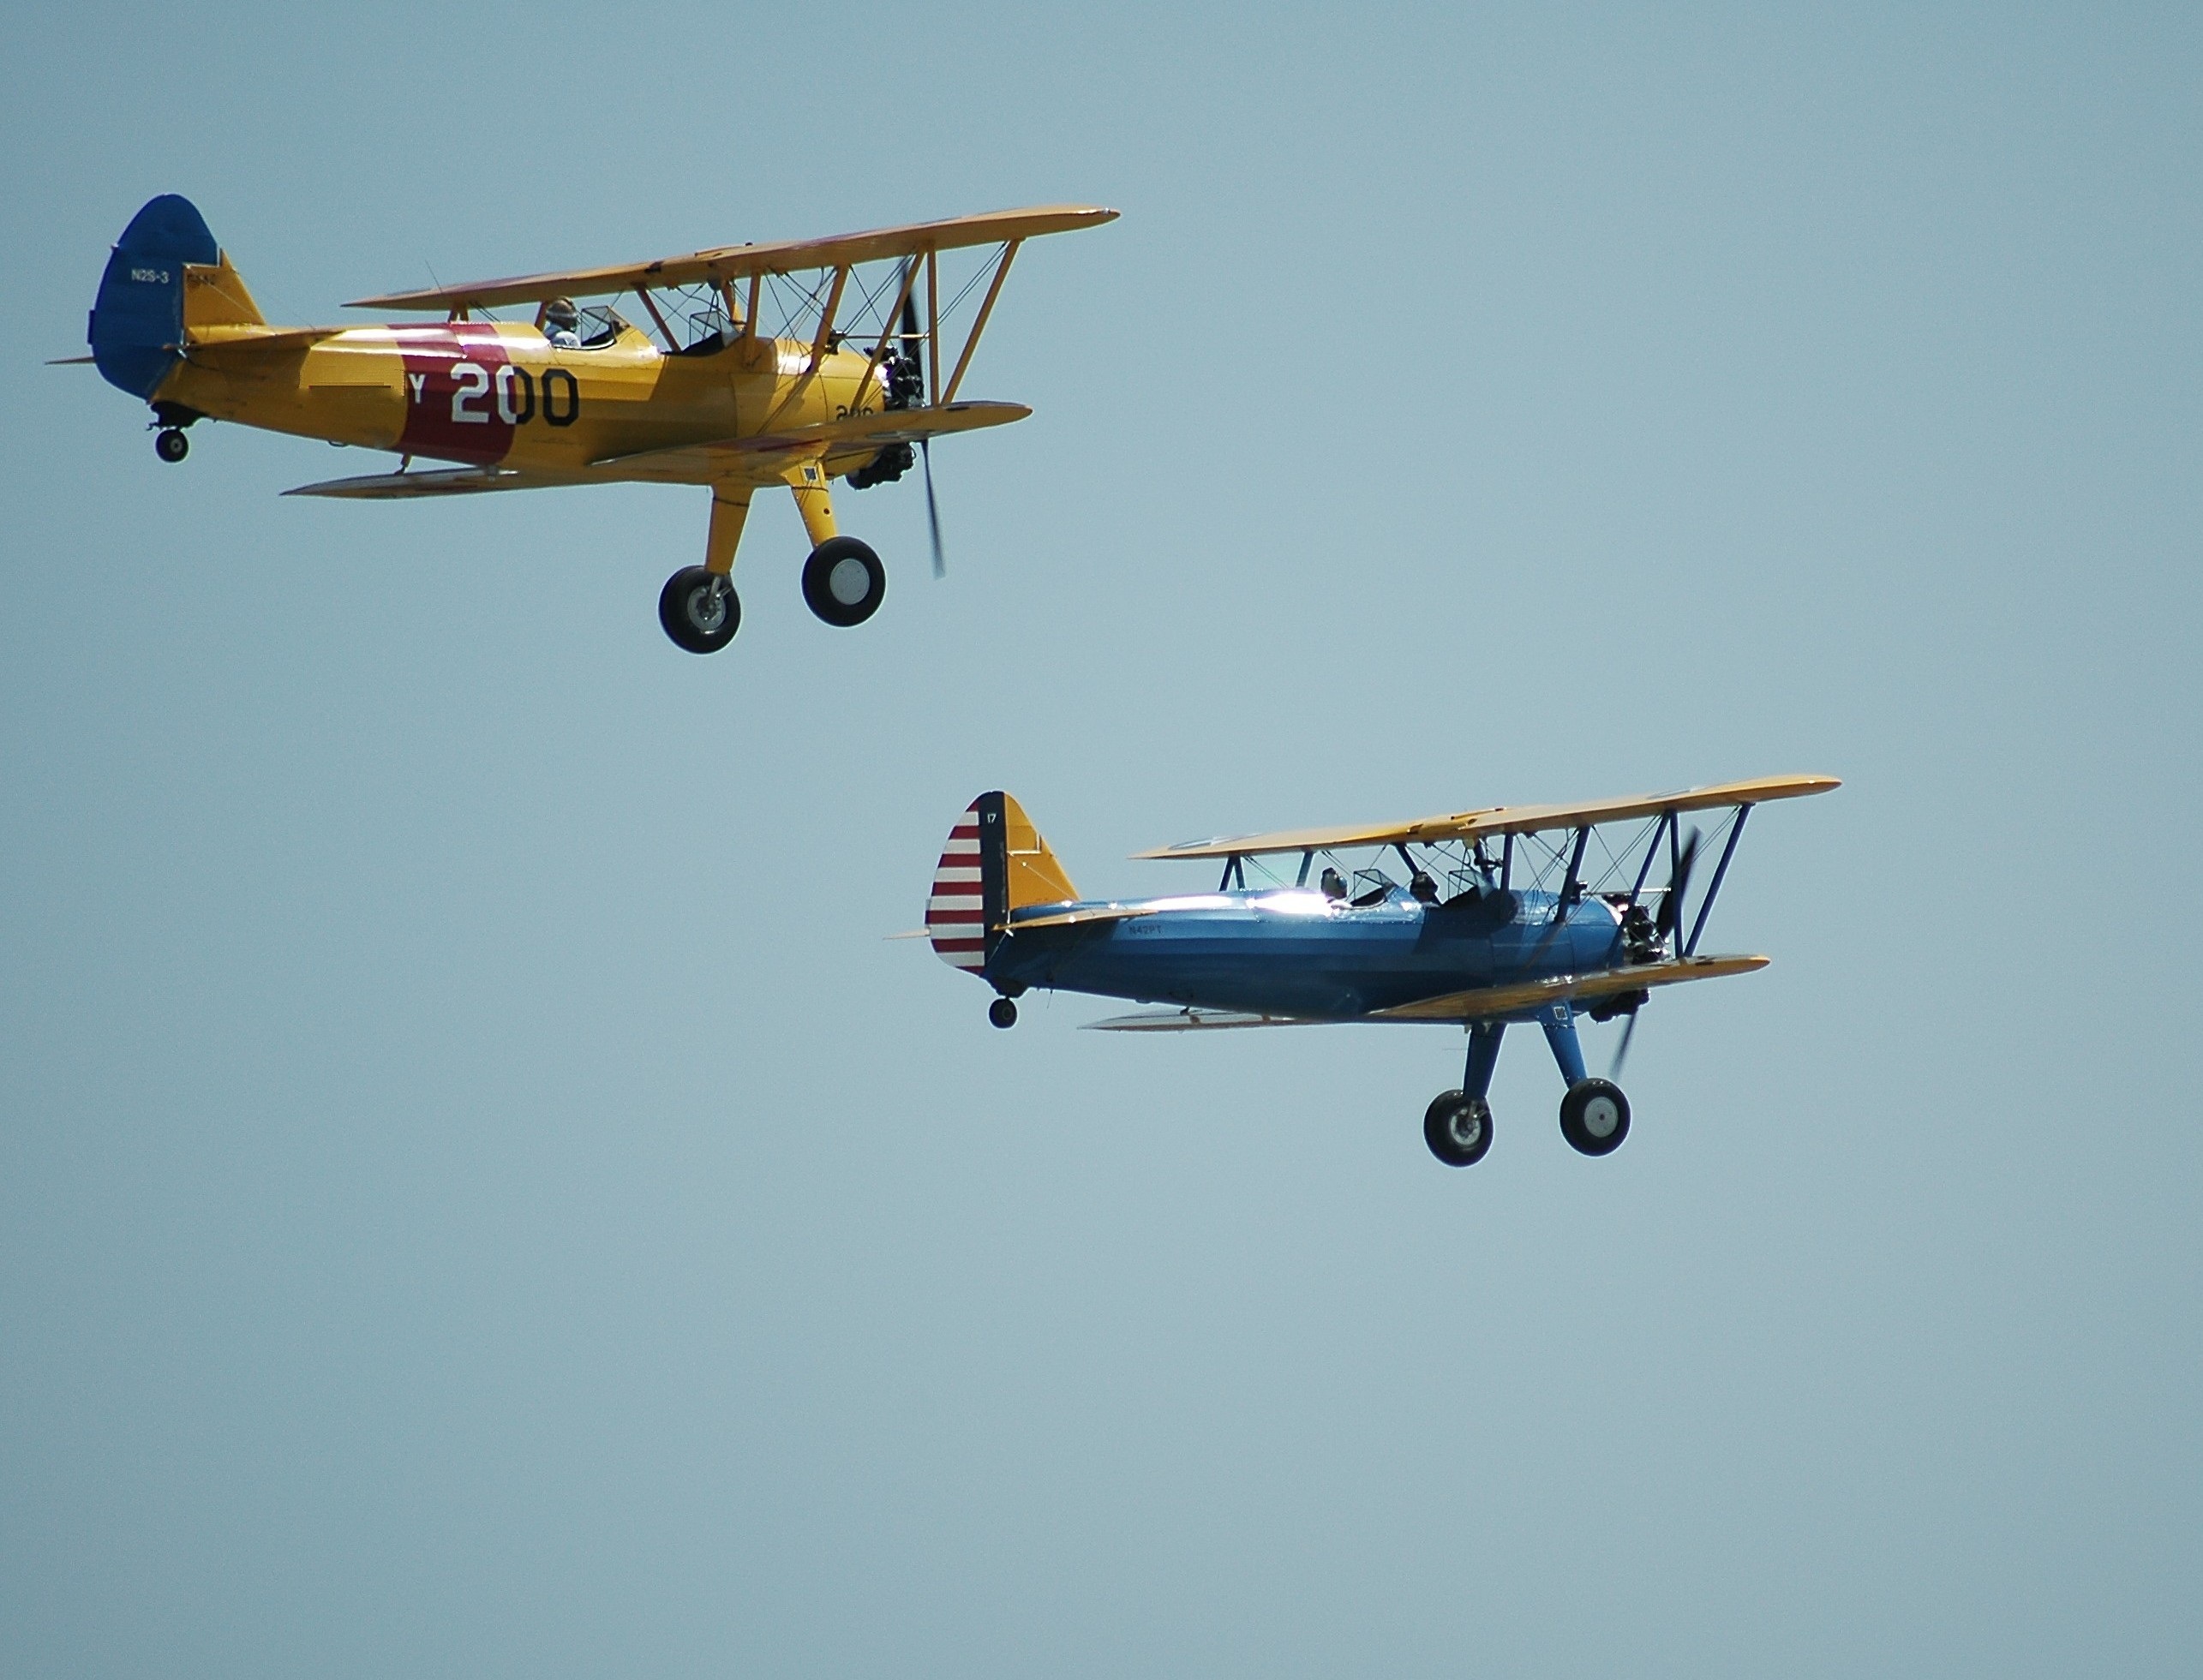
wing, sky, vintage, antique, retro, air, old, flying, fly, travel, airplane, plane, aircraft, transportation, transport, vehicle, airline, aviation, show, flight, cockpit, pilot, aeroplane, propeller, prop, airshow, biplane, fuselage, air show, light aircraft, air force, bi planes, military aircraft, atmosphere of earth, aircraft engine, propeller driven aircraft